Kinarut

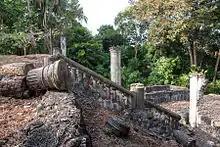
Ruins of Kinarut Mansion

Kinarut is noted for its weekly "tamu", an open air market dominated by native sellers which is held every Saturday. It is also close to Dinawan Island, Lok Kawi Wildlife Centre and the Kinarut Mansion ruins.